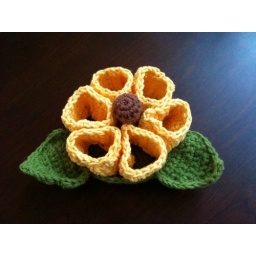
6 napkin rings cleverly stored in a flower shape.This yellow one was made for my aunt.